Hội An

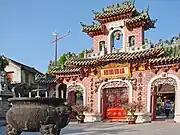
Fujian Community Hall

Owing to the increased number of tourists visiting Hoi An a variety of activities are emerging that allow guests to get out of the old quarter and explore by motorbike, bicycle, kayak, or motorboat. The Thu Bon River is still essential to the region more than 500 years after António de Faria first navigated it and it remains an essential form of food production and transport. As such kayak and motorboat rides are becoming an increasingly common tourist activity.